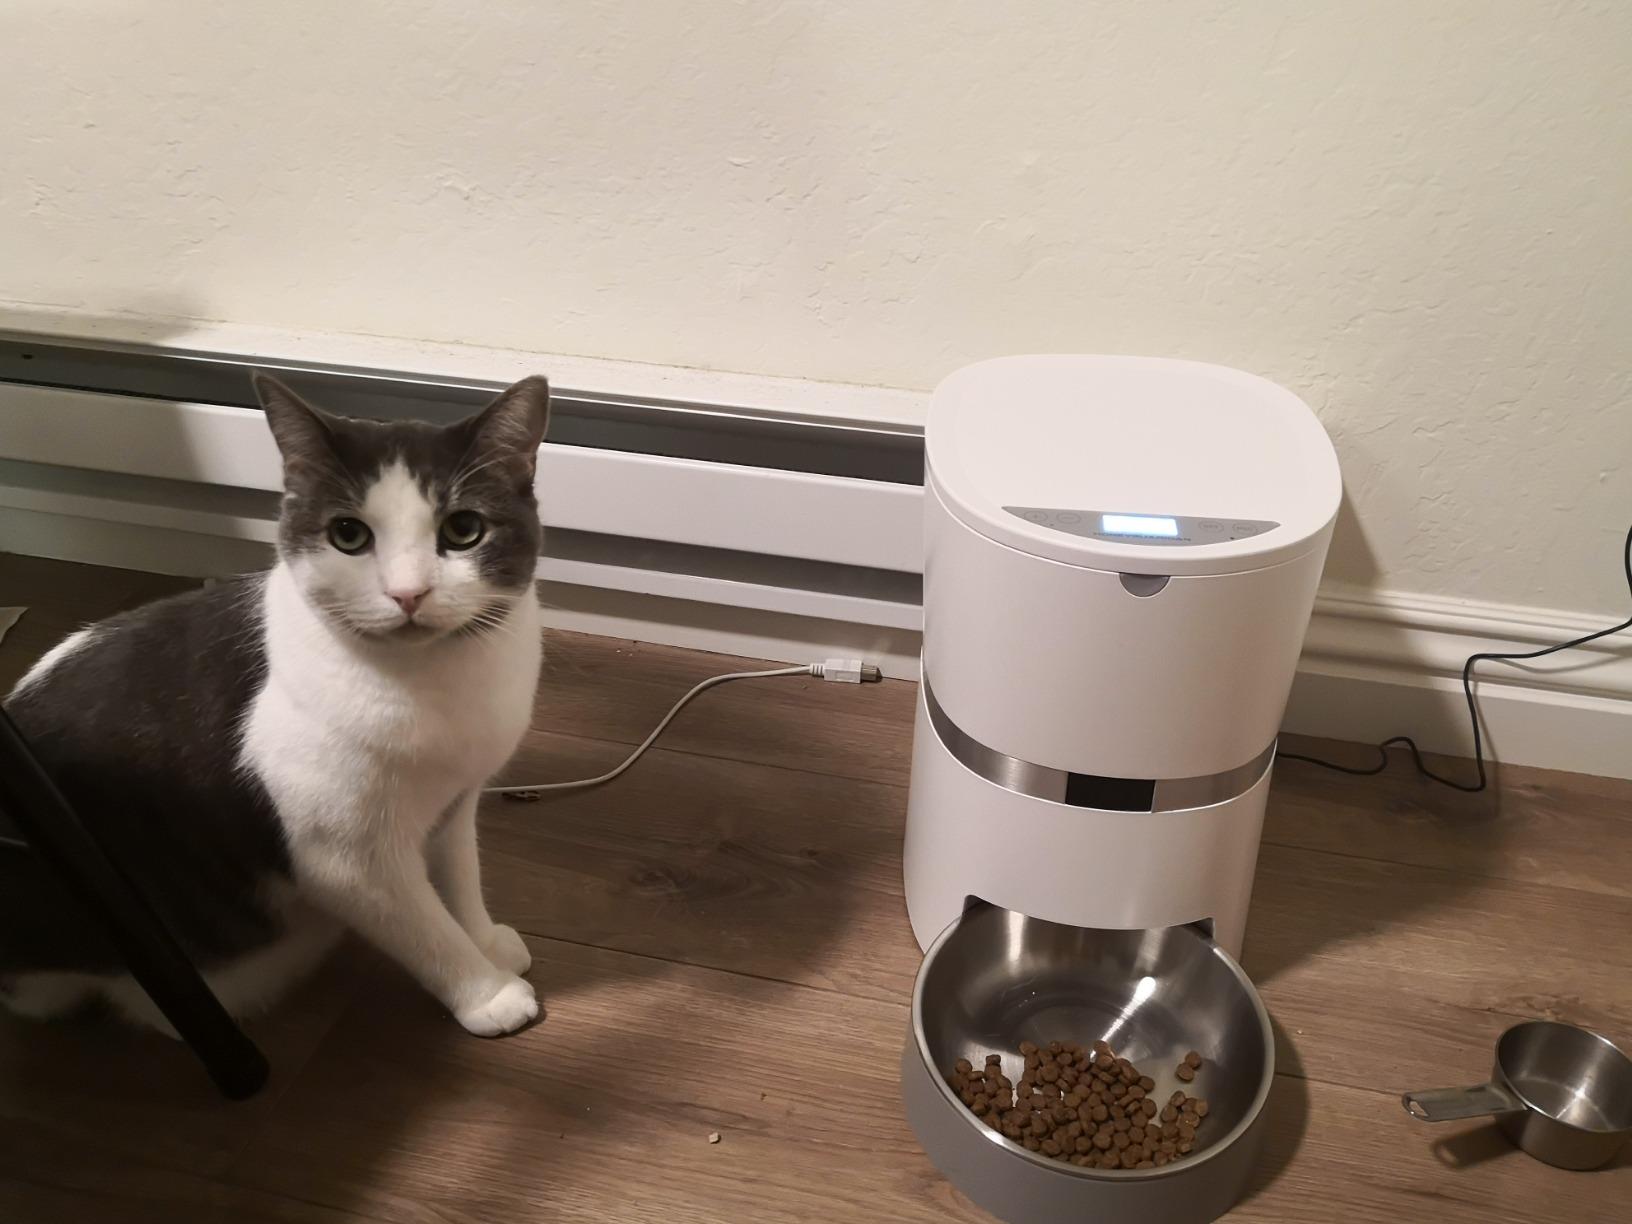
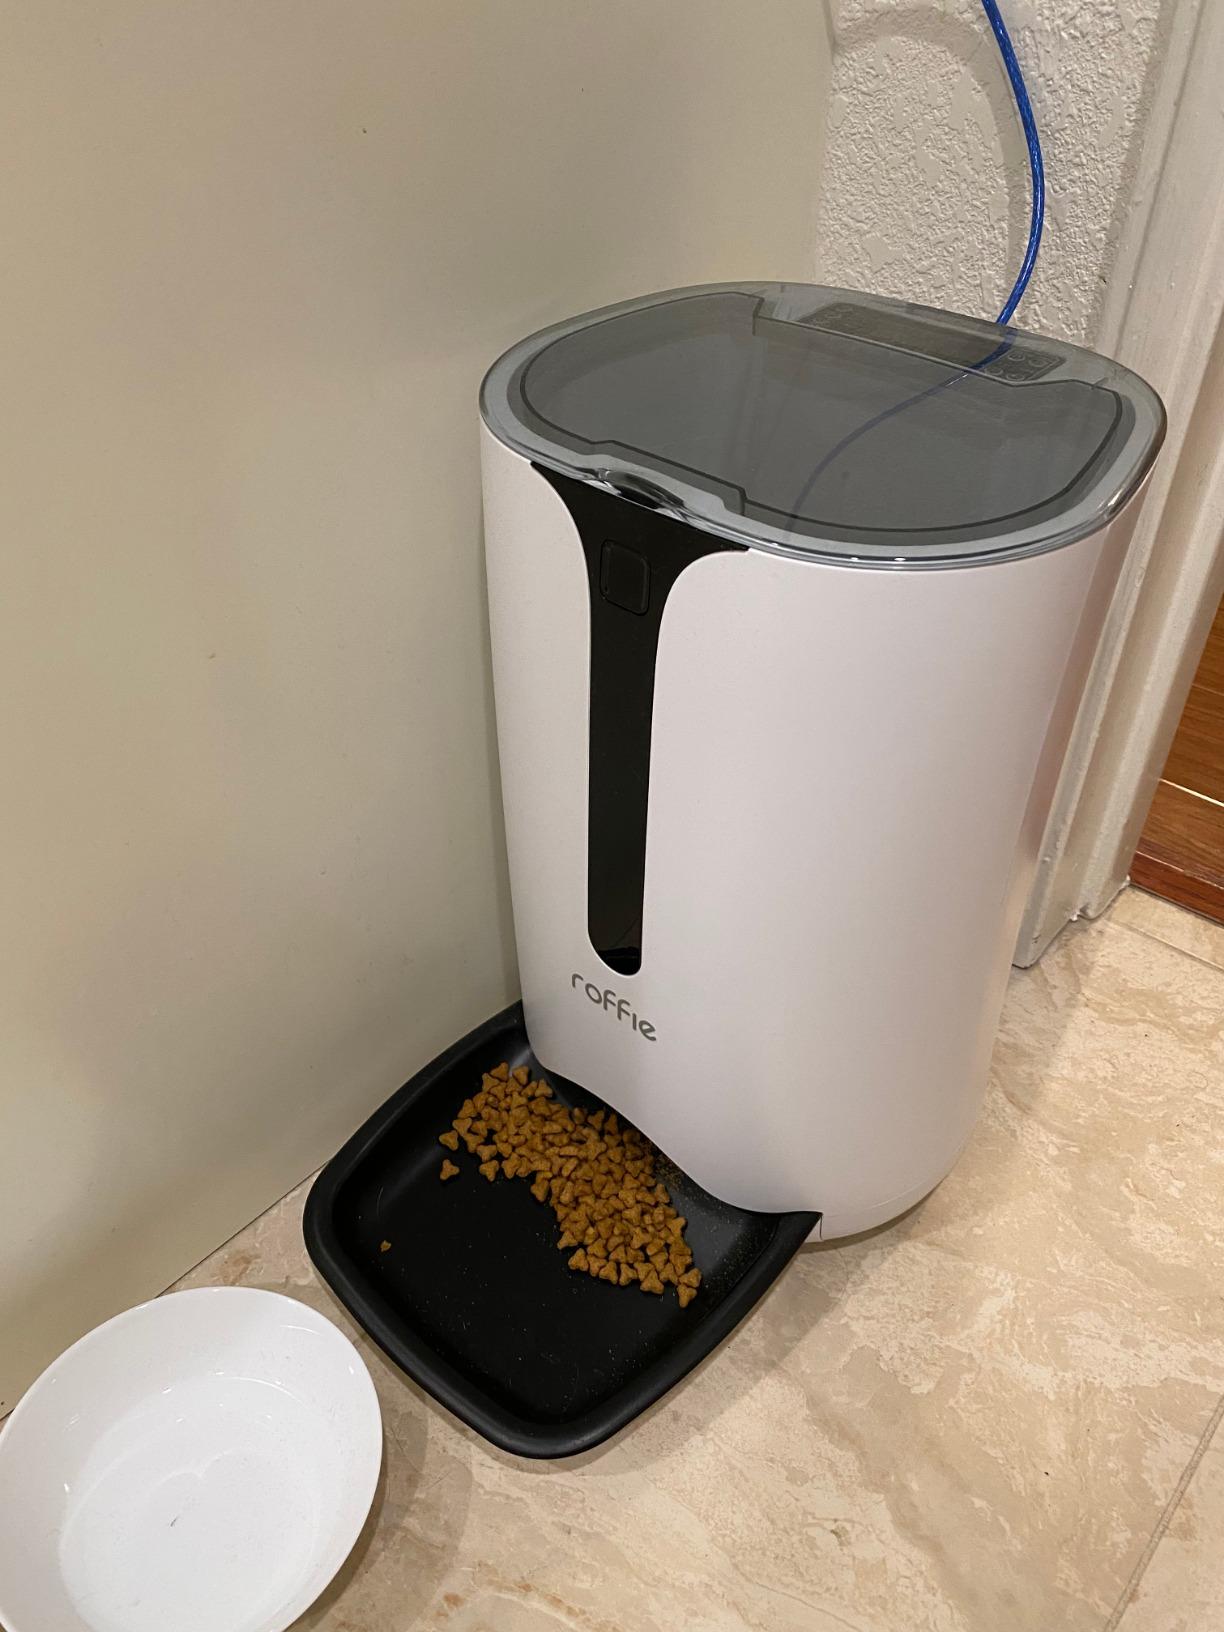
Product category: items_feeder
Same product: no